Morvi State

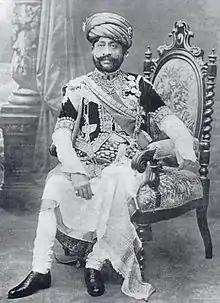
Picture of the Maharaja Thakur Sahib of Morvi Sir Waghji II Rawaji (1858–1922)

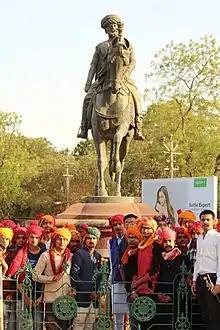
Equestrian statue of Sir Waghji

Morvi State, also spelled as Morvee State or Morbi State, was a princely salute state in the historical Halar "prant" (district) of Kathiawar during the British Raj.